Larry Evans (chess player)

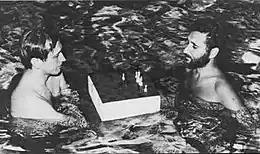
Evans ("right") helping Fischer prepare for his World Championship match

He never entered the world championship cycle again, and concentrated his efforts on assisting his fellow American Bobby Fischer in his quest for the world title. He was Fischer's second for the Candidates matches leading up to the World Chess Championship 1972 against Boris Spassky, though not for the championship match itself, after a disagreement with Fischer.